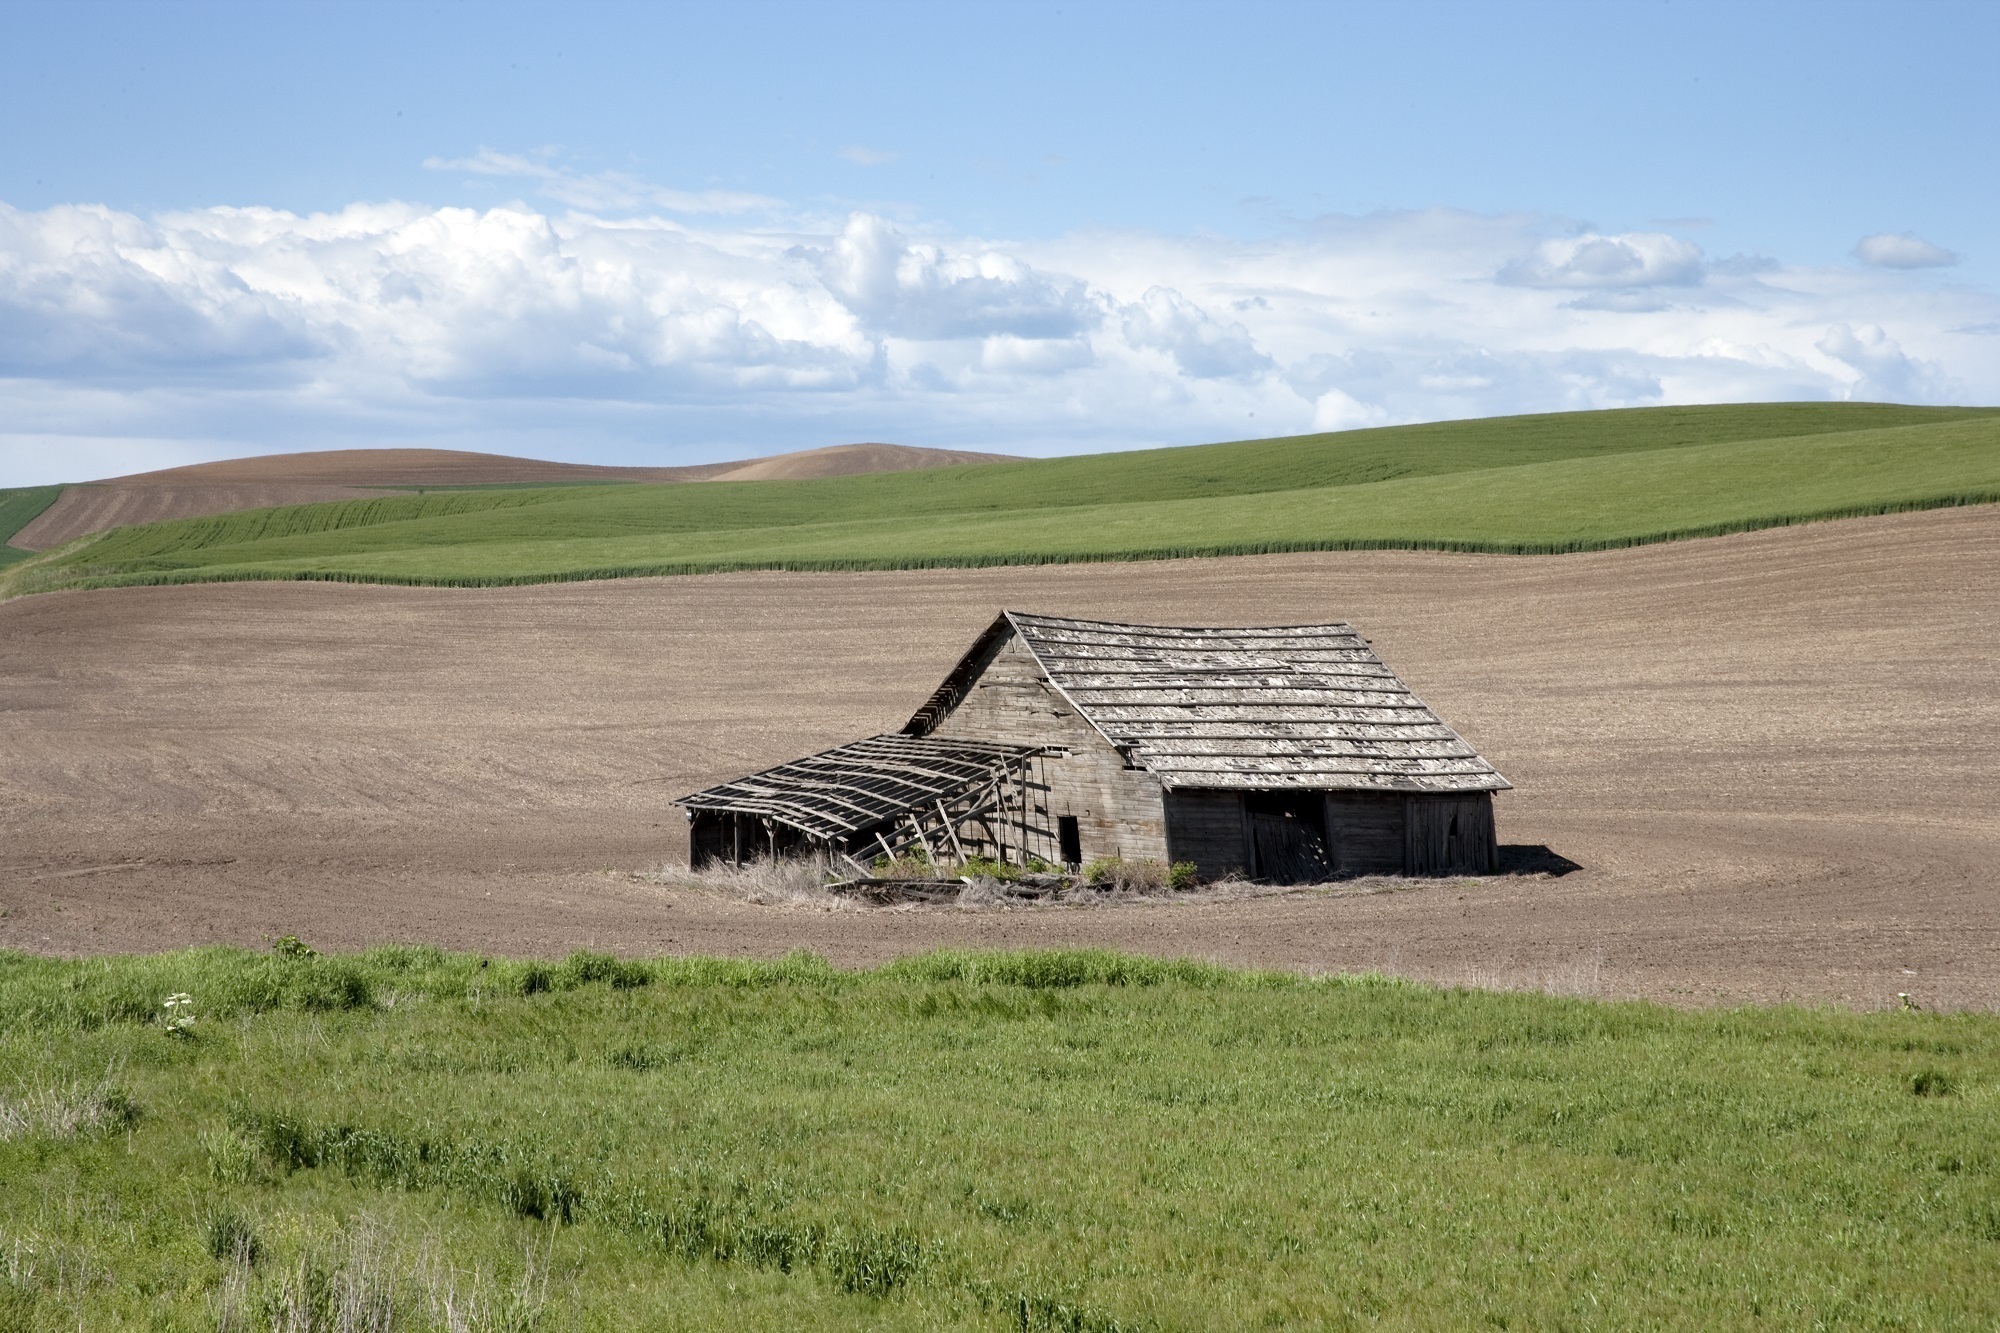
barn, field, wood, farm, country, vintage, agriculture, hill, landscape, building, countryside, architecture, highsmith, idaho, scenic, shed, traditional, rural, storage, livestock